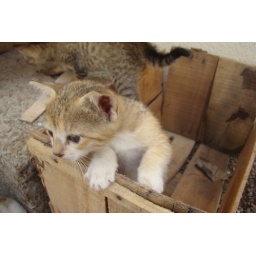
two cats sitting in the box